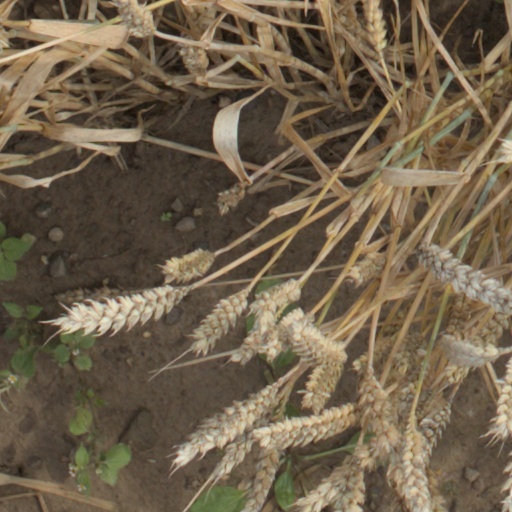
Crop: wheat